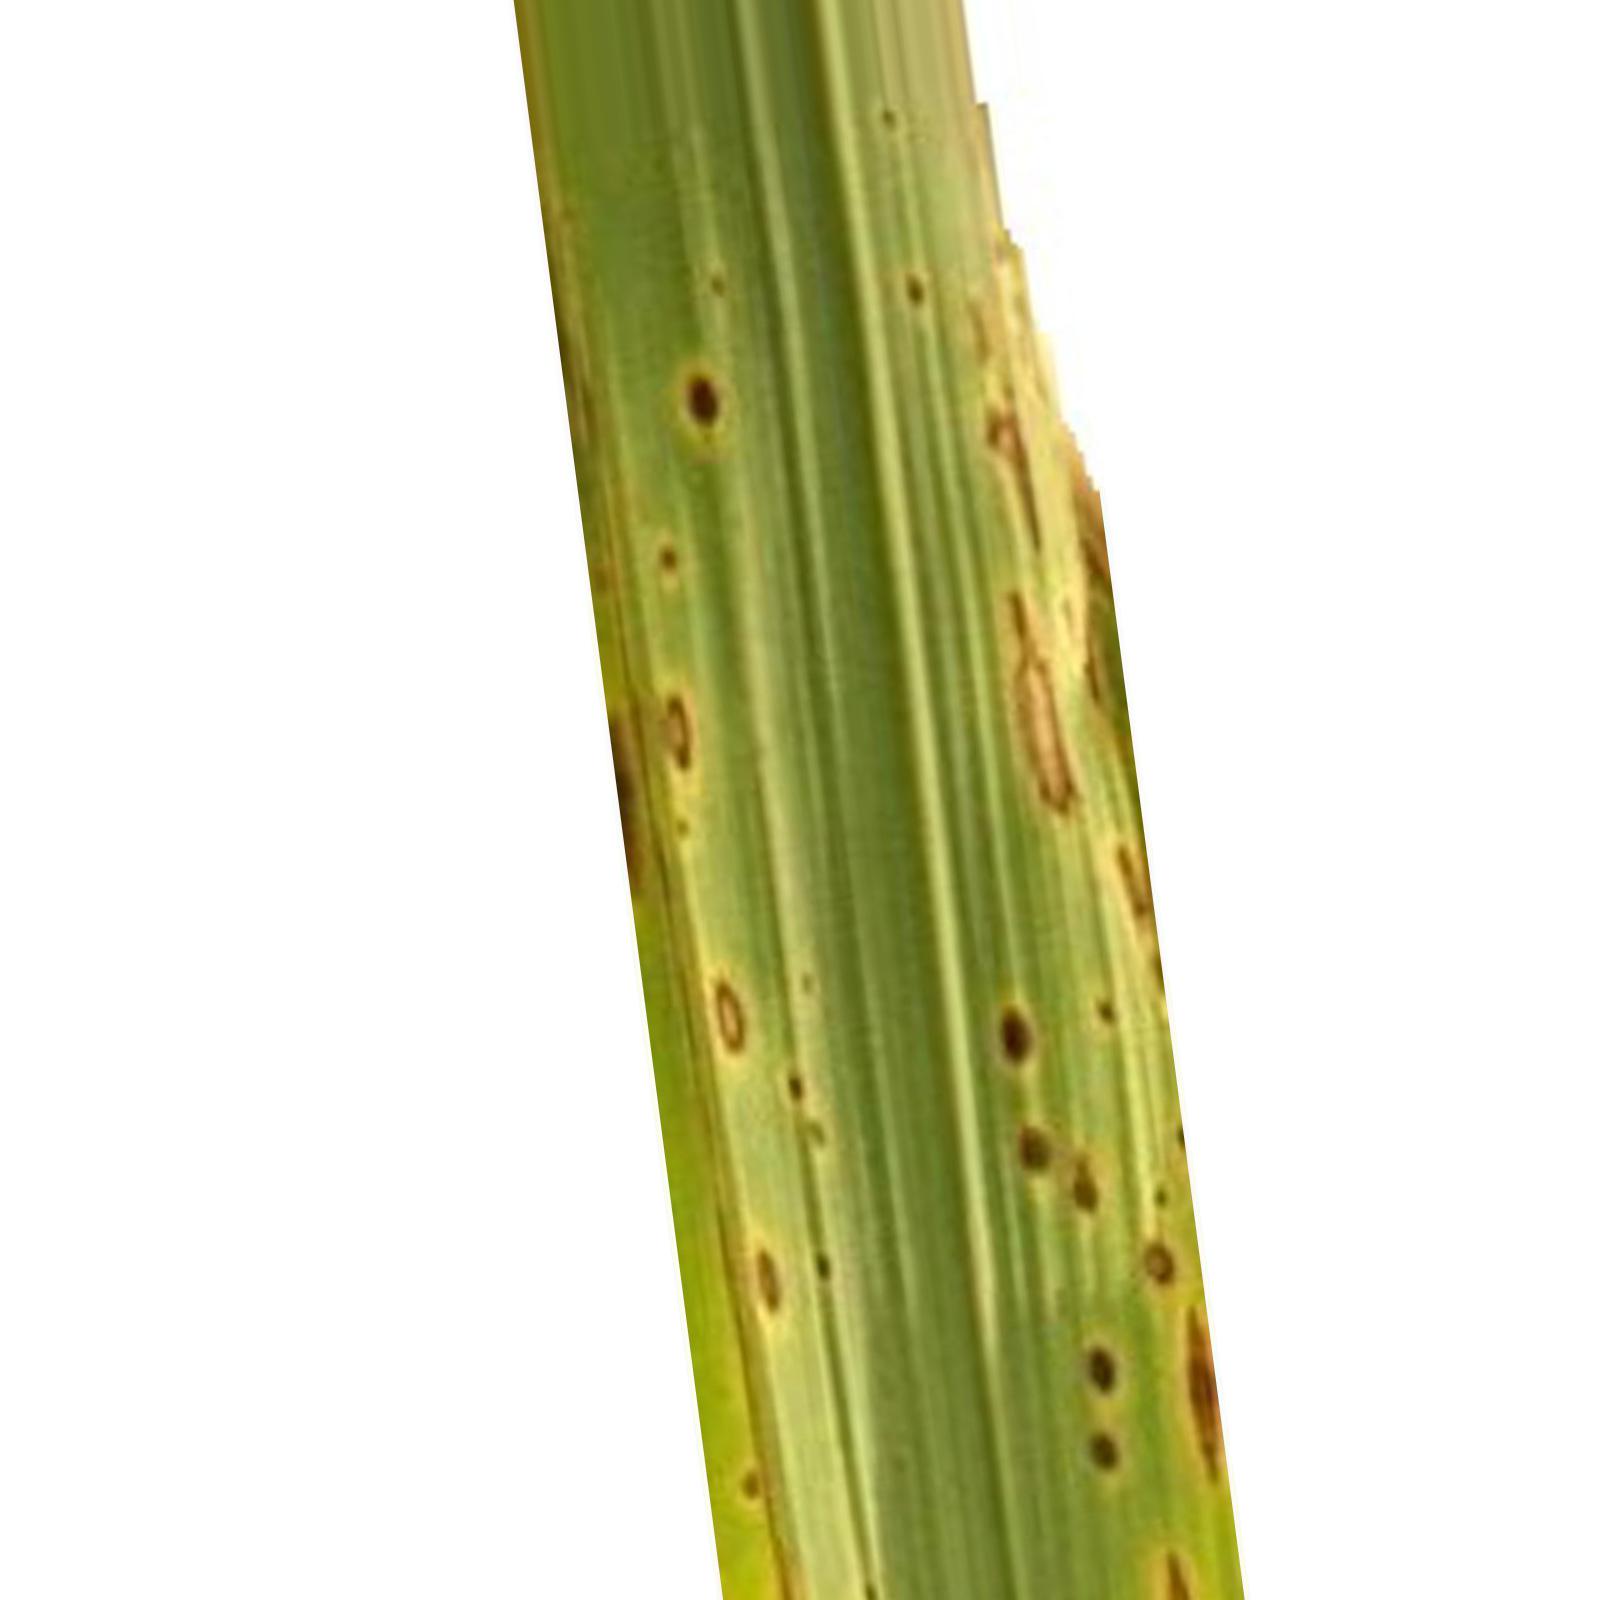
Nhãn: Bệnh Đốm Nâu ( Brown spot )